Suzanne Bonamici

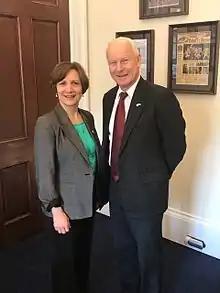
Bonamici with Oregon Secretary of State Dennis Richardson

In early 2011, Bonamici was mentioned as a possible successor to Representative David Wu after "The Oregonian" and "Willamette Week" reported that Wu exhibited odd behavior and clashed with his staff amid apparent mental illness during the 2010 election cycle. After Wu resigned from Congress, Bonamici announced her candidacy for the special election to replace him, touting endorsements from former Governor Barbara Roberts, former Congresswoman Elizabeth Furse, and incumbent Oregon Attorney General John Kroger, among others.